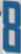
Number: 8